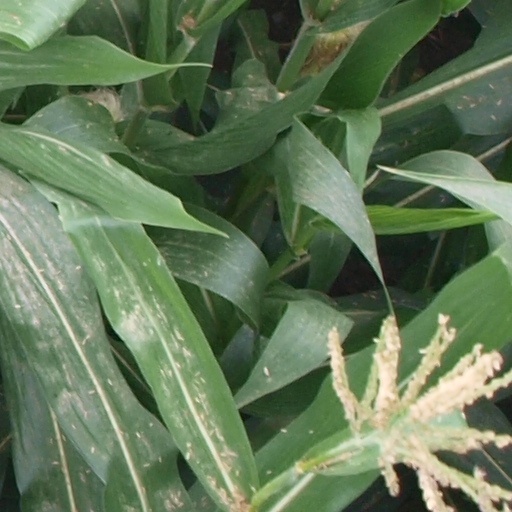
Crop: maize; corn